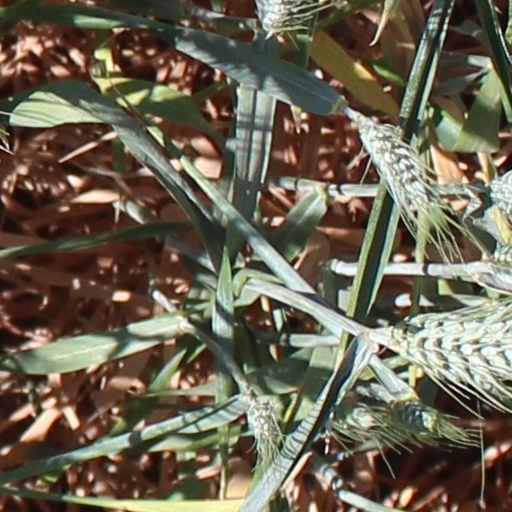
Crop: wheat